Roman Catholic Diocese of Buffalo

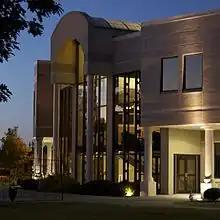
Hilbert College, Hamburg, New York

After Timon's death in 1867, Pope Pius IX named Reverend Stephen V. Ryan from the Archdiocese of Philadelphia as the second bishop of Buffalo. That same year, the pope erected the Diocese of Rochester, taking the eastern counties from the Diocese of Buffalo. Ryan unified the Catholic school system in the diocese and established a commission to supervise it. He founded the diocesan newspaper, "The Catholic Union." Ryan died in April 1896. Soon after his death, the diocese moved the four Southern Tier counties (Steuben, Schuyler, Chemung, and Tioga) from the Diocese of Buffalo to the Diocese of Rochester. In December 1896, Pope Leo XIII appointed James Edward Quigley as bishop of Buffalo.